Singam

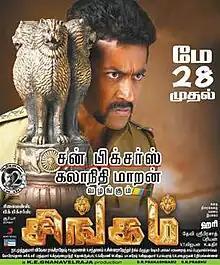
Theatrical release poster

Singam is a 2010 Indian Tamil-language action film written and directed by Hari. Produced by K. E. Gnanavel Raja's Studio Green and Reliance BIG Entertainment, and distributed by Sun Pictures, it is the first installment in the "Singam" film series. The film stars Suriya in the primary lead role, alongside Anushka Shetty, Prakash Raj , and Vivek.